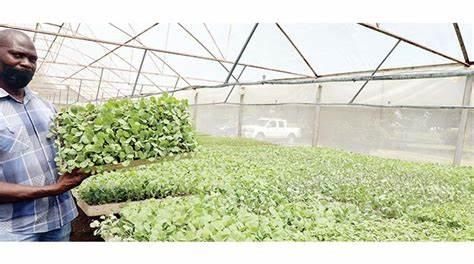
Mwanaume akiwa ameshikilia trei kubwa iliyojaa miche michanga ya mimea labda mboga au mazao mengine yanaonekana. Mwanaume huyu amevaa shati la miraba na anaonekana akisimama ndani ya kitalu cha kisasa. Kitalu hicho kimefunikwa kwa nyavu au plastiki nyeupe iliyowazi na ina muundo wa chuma unaounga mkono paa. Ndani ya kitalu kuna safu nyingi za miche mingine midogo iliyopandwa ardhini au kwenye trei ikionyesha mazingira yanayofaa kwa ukuaji wa mimea.